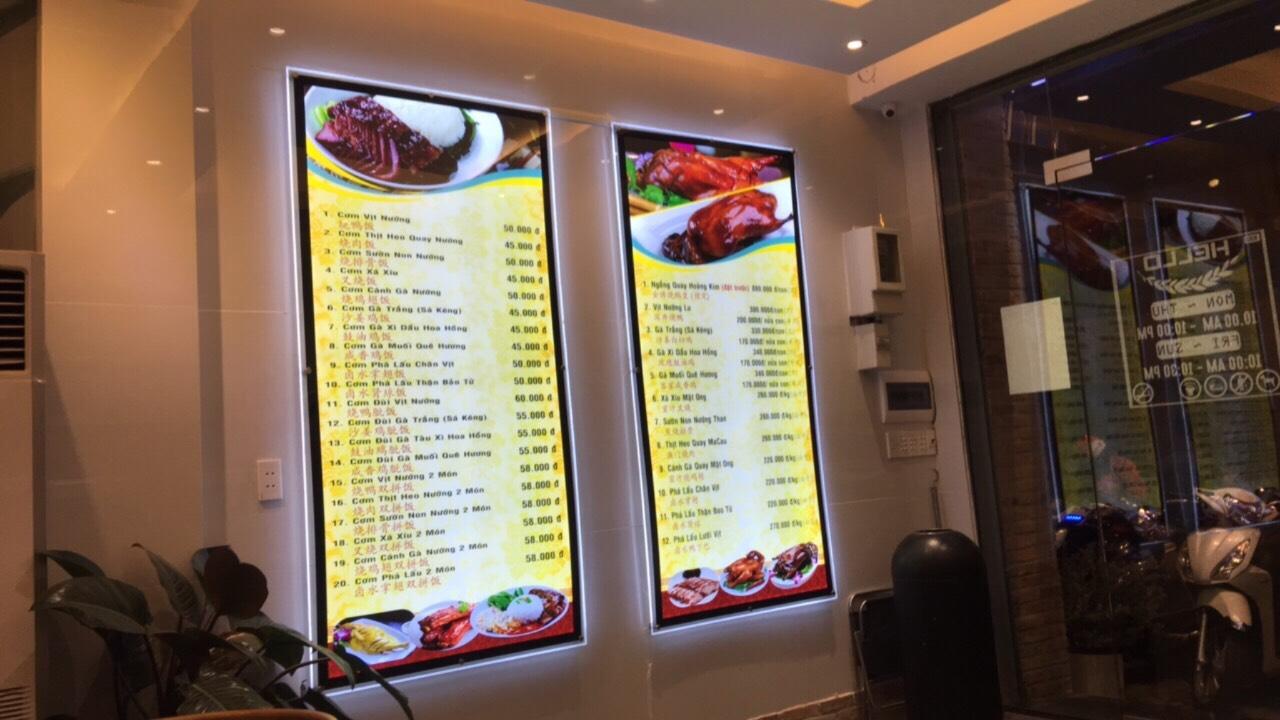
ở trên tường có hai cái bảng viết về thực đơn các món ăn